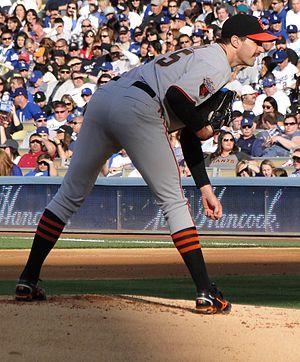
Barry William Zito est un ancien lanceur gaucher des Athletics d'Oakland et des Giants de San Francisco de la Ligue majeure de baseball.